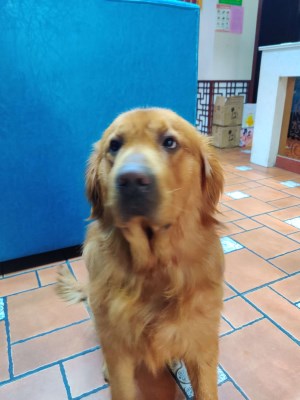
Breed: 5355-n000126-golden_retriever